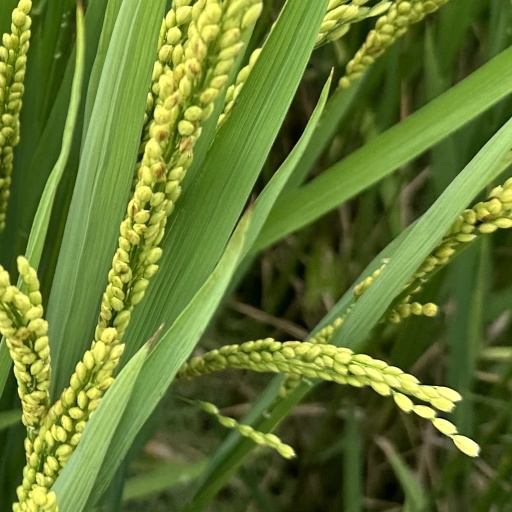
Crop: rice